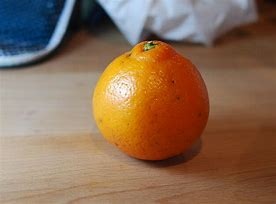
Label: mandarine